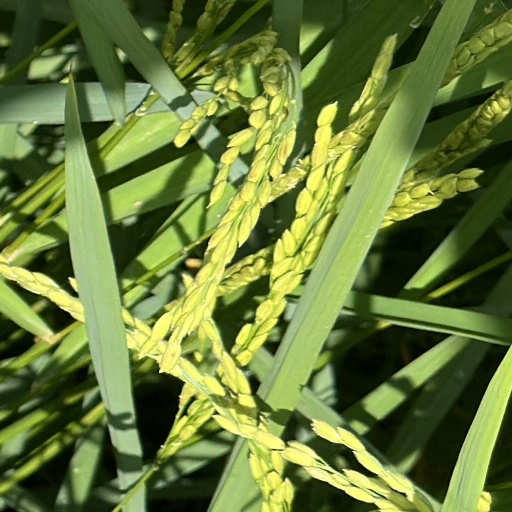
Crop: rice